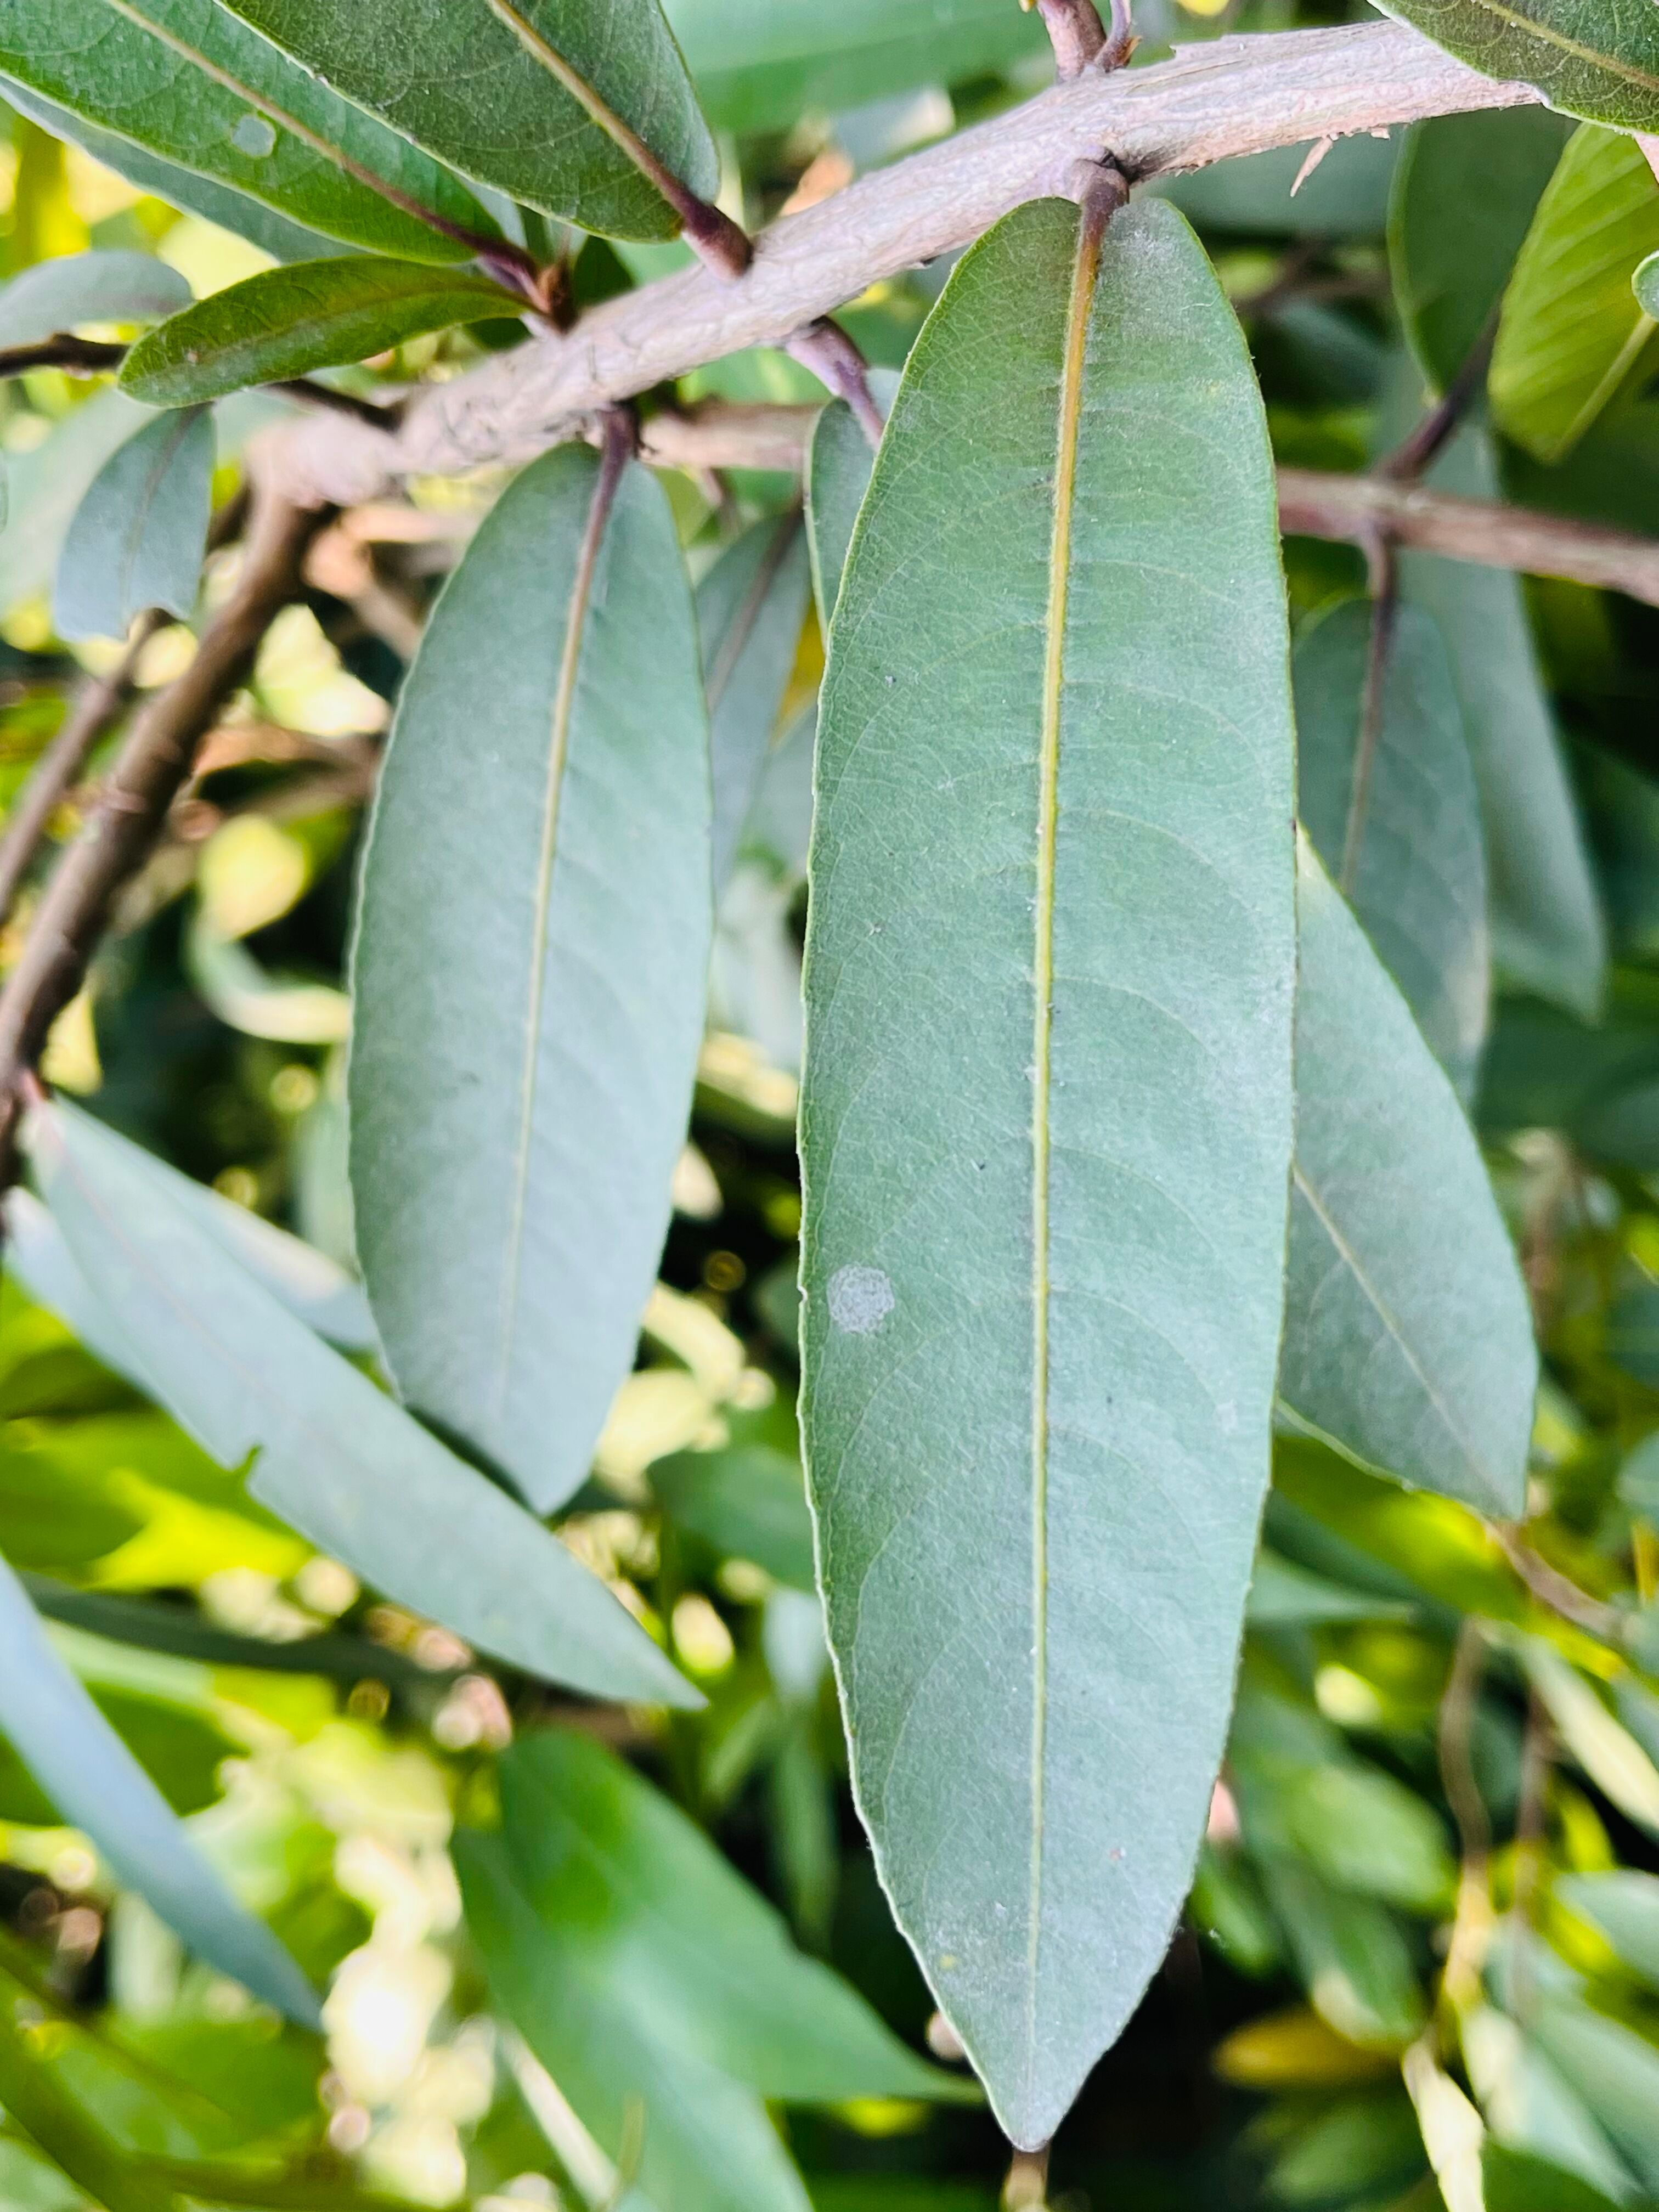
Plant species: terminalia-arjuna